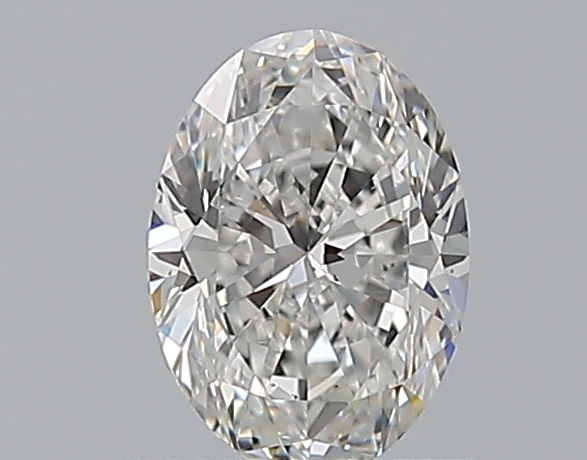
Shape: oval
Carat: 0.7
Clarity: VS1
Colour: F
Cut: EX
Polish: EX
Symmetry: EX
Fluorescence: M
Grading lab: GIA
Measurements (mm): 6.75 x 4.86 x 3.1